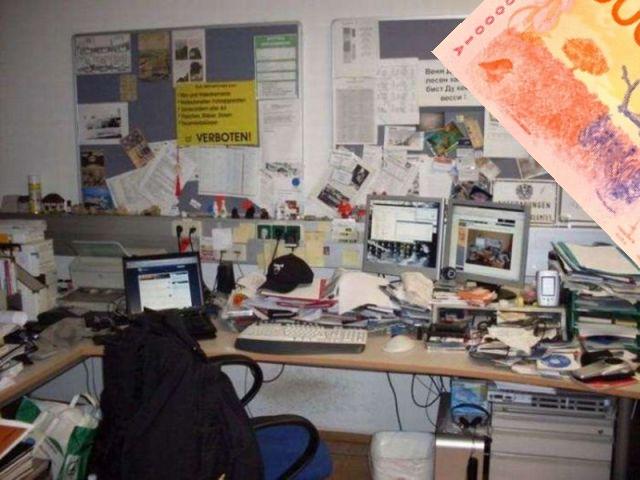
Denominación: 1000